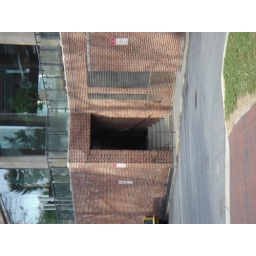
door under glass pav